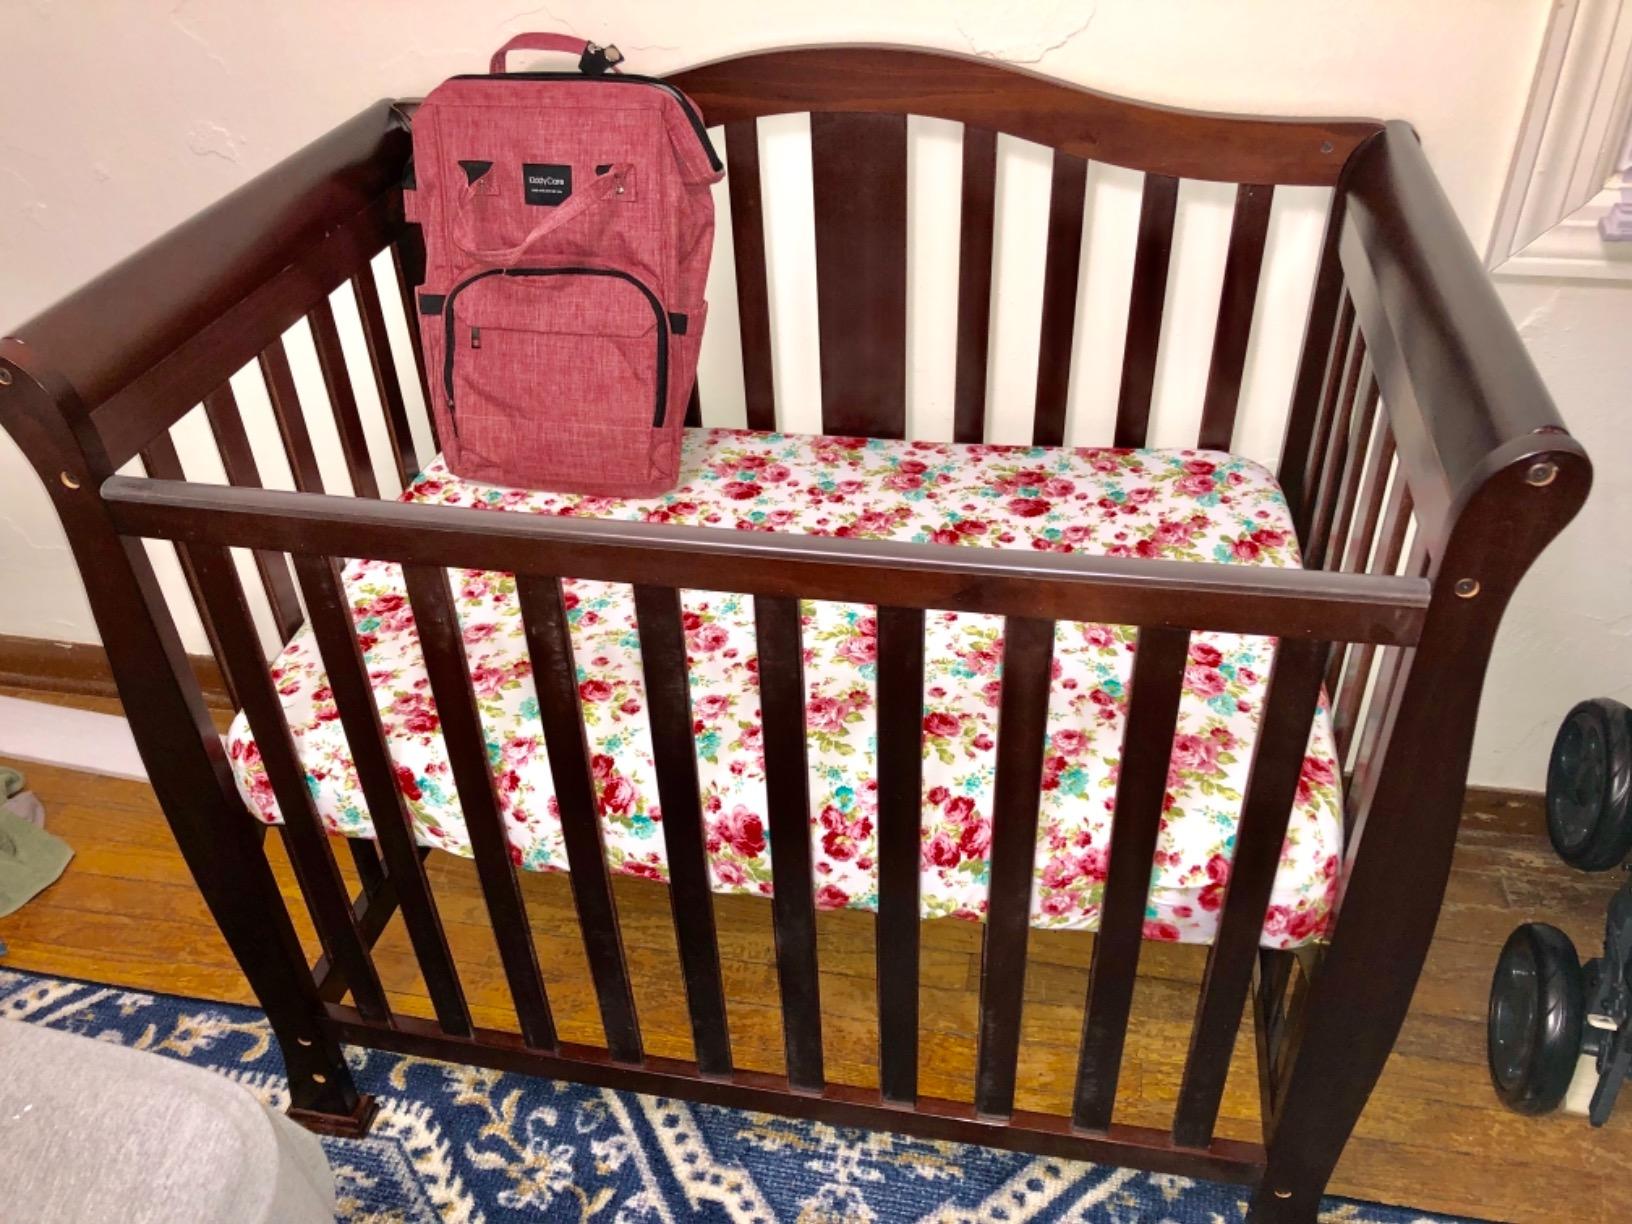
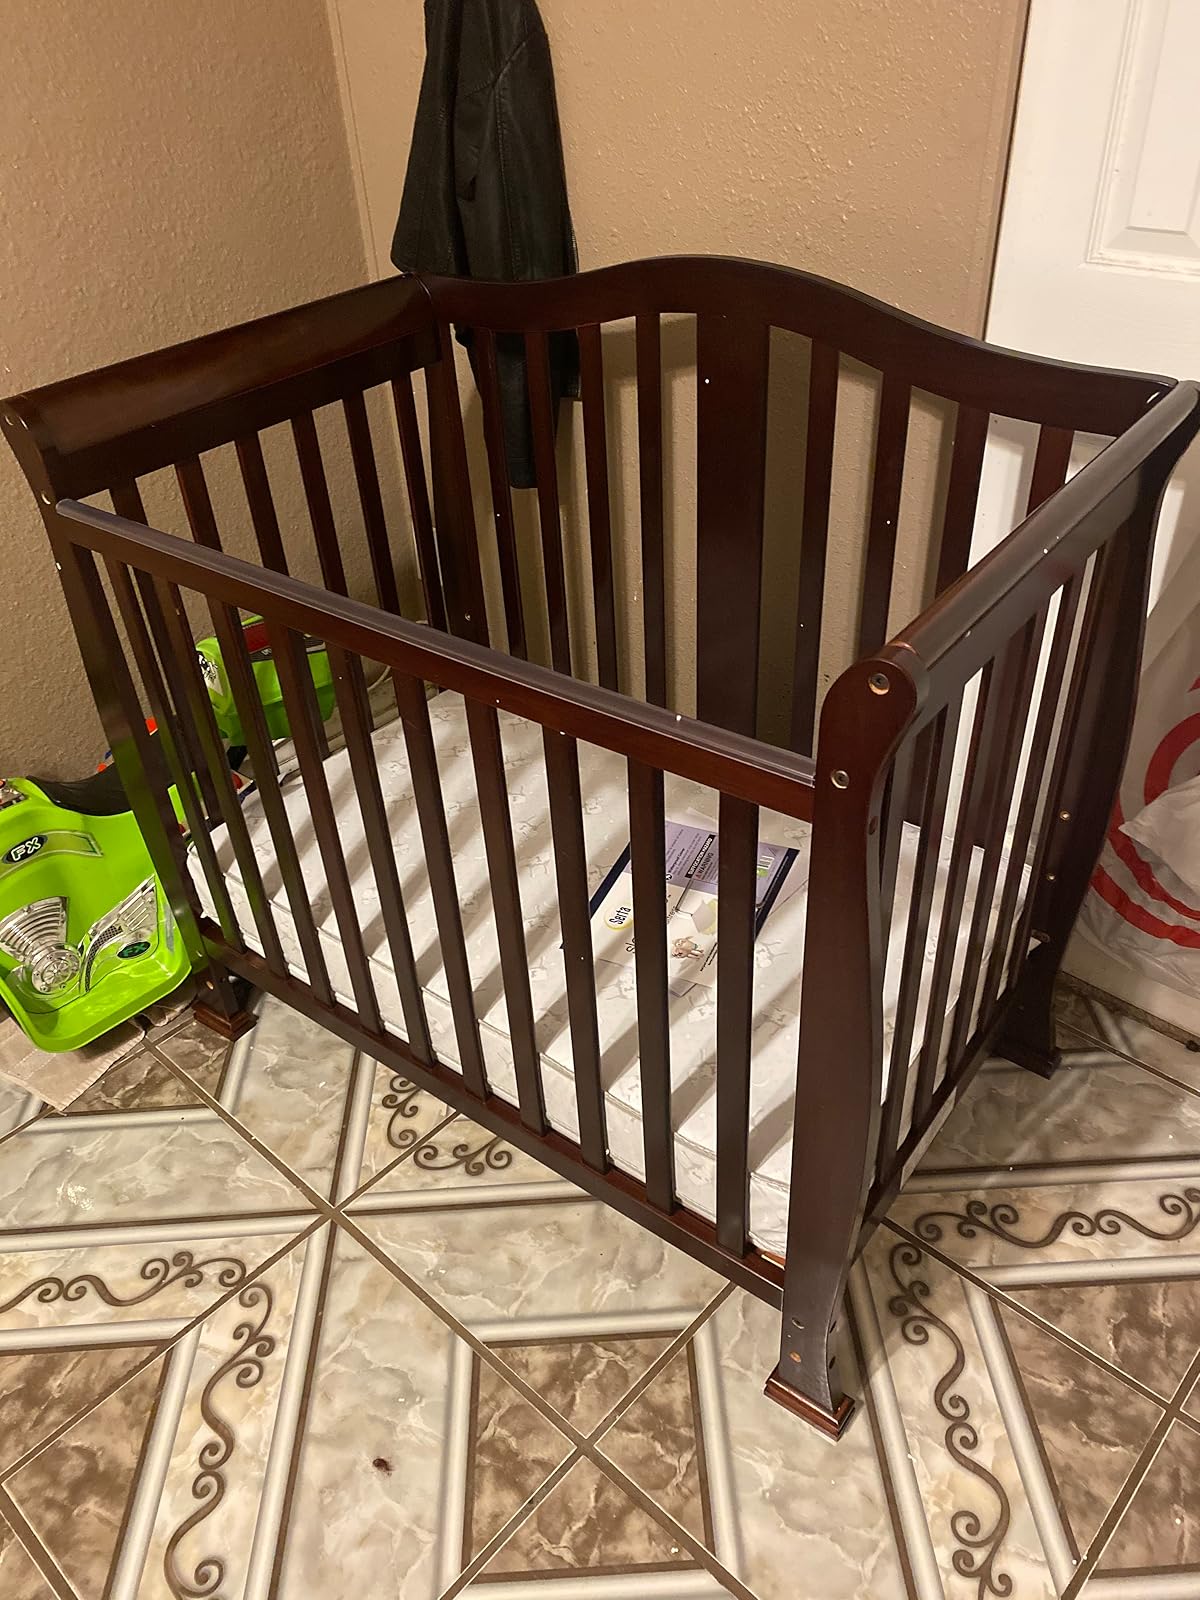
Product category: products_crib
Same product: yes